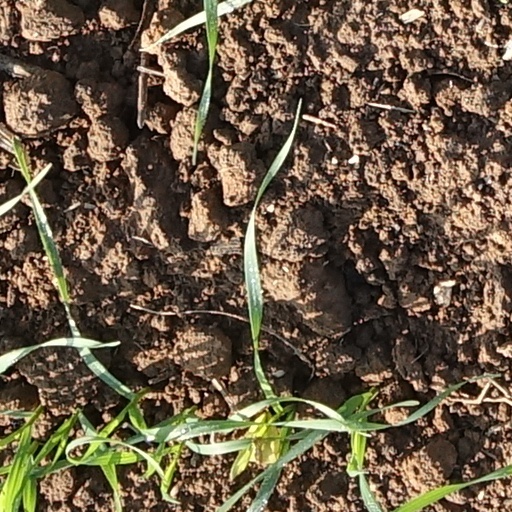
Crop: wheat